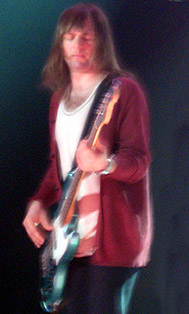
มิกกี แมดเดน

ไฟล์:Mickey Madden 2007.11.29.jpg|thumb|right|มิกกี แมดเดนในปี ค.ศ. 2007
ไมเคิล อัลเลน แมดเดน () หรือ มิกกี แมดเดน ( เกิด 13 พฤษภาคม ค.ศ. 1979) เป็นนักดนตรีชาวอเมริกัน เป็นอดีตมือเบสของวงดนตรีป็อปร็อก มารูนไฟฟ์
แมดเดนเกิดที่ออสติน เท็กซัส เขาเริ่มเล่นดนตรีในโรงเรียนชั้นจูเนียร์ไฮ โดยเล่นในโรงรถร่วมกับเพื่อน ๆ ได้แก่ เจสซี คาร์ไมเคิล (กีตาร์/ร้อง) และอดัม เลวีน (ร้อง/กีตาร์) ได้รับอิทธิพลจากวงเพิร์ลแจม และเนอร์วานา ใน ค.ศ. 1994 หลังจากได้ไรอัน ดูซิกเข้าร่วมด้วย พวกเขาจึงตั้งวง คาราส์ฟลาวเออส์ ขึ้น
หลังจากยุบวงคาราส์ฟลาวเออส์ แมดเดนเข้าเรียนที่ UCLA หลังจากแมดเดนเข้าวิทยาลัย ทุกคนกลับมารวมตัวกัน (เจมส์ วาเลนไทน์ (นักดนตรี)|เจมส์ วาเลนไทน์ มาร่วมเล่นกีตาร์ให้ และเจสซี คาร์ไมเคิล เล่นคีย์บอร์ด) และเริ่มเดินทางสายดนตรีเส้นทางใหม่ เปลี่ยนชื่อวงเป็นมารูนไฟฟ์ ตลอดการทำงานของเขา วงได้ออกสตูดิโออัลบั้มทั้งหมด 6 อัลบั้มได้แก่ "ซองส์อะเบาต์เจน" (2002) "อิตโวนต์บีซูนบีฟอร์ลอง" (2007) "แฮนส์ออลโอเวอร์ (อัลบั้ม)|แฮนส์ออลโอเวอร์" (2010) "โอเวอร์เอกซ์โพสต์ (อัลบั้ม)|โอเวอร์เอกซ์โพสต์" (2012) "ไฟฟ์ (อัลบั้มมารูนไฟฟ์)|ไฟฟ์" (2014) และ "เรดพิลล์บลูส์" (2017)
เดือนมิถุนายน ค.ศ. 2020 แมดเดนถูกจับกุมหลังถูกกล่าวหาว่าใช้ความรุนแรงในครอบครัว หลังจากนั้นเขาประกาศลาออกจากวงมารูนไฟฟ์
== อ้างอิง ==
หมวดหมู่:สมาชิกวงมารูนไฟฟ์
หมวดหมู่:บุคคลจากออสติน
หมวดหมู่:นักดนตรีร็อกชาวอเมริกัน